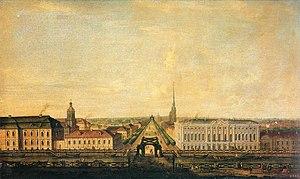
Saint-Pétersbourg. Perspective Nevski.